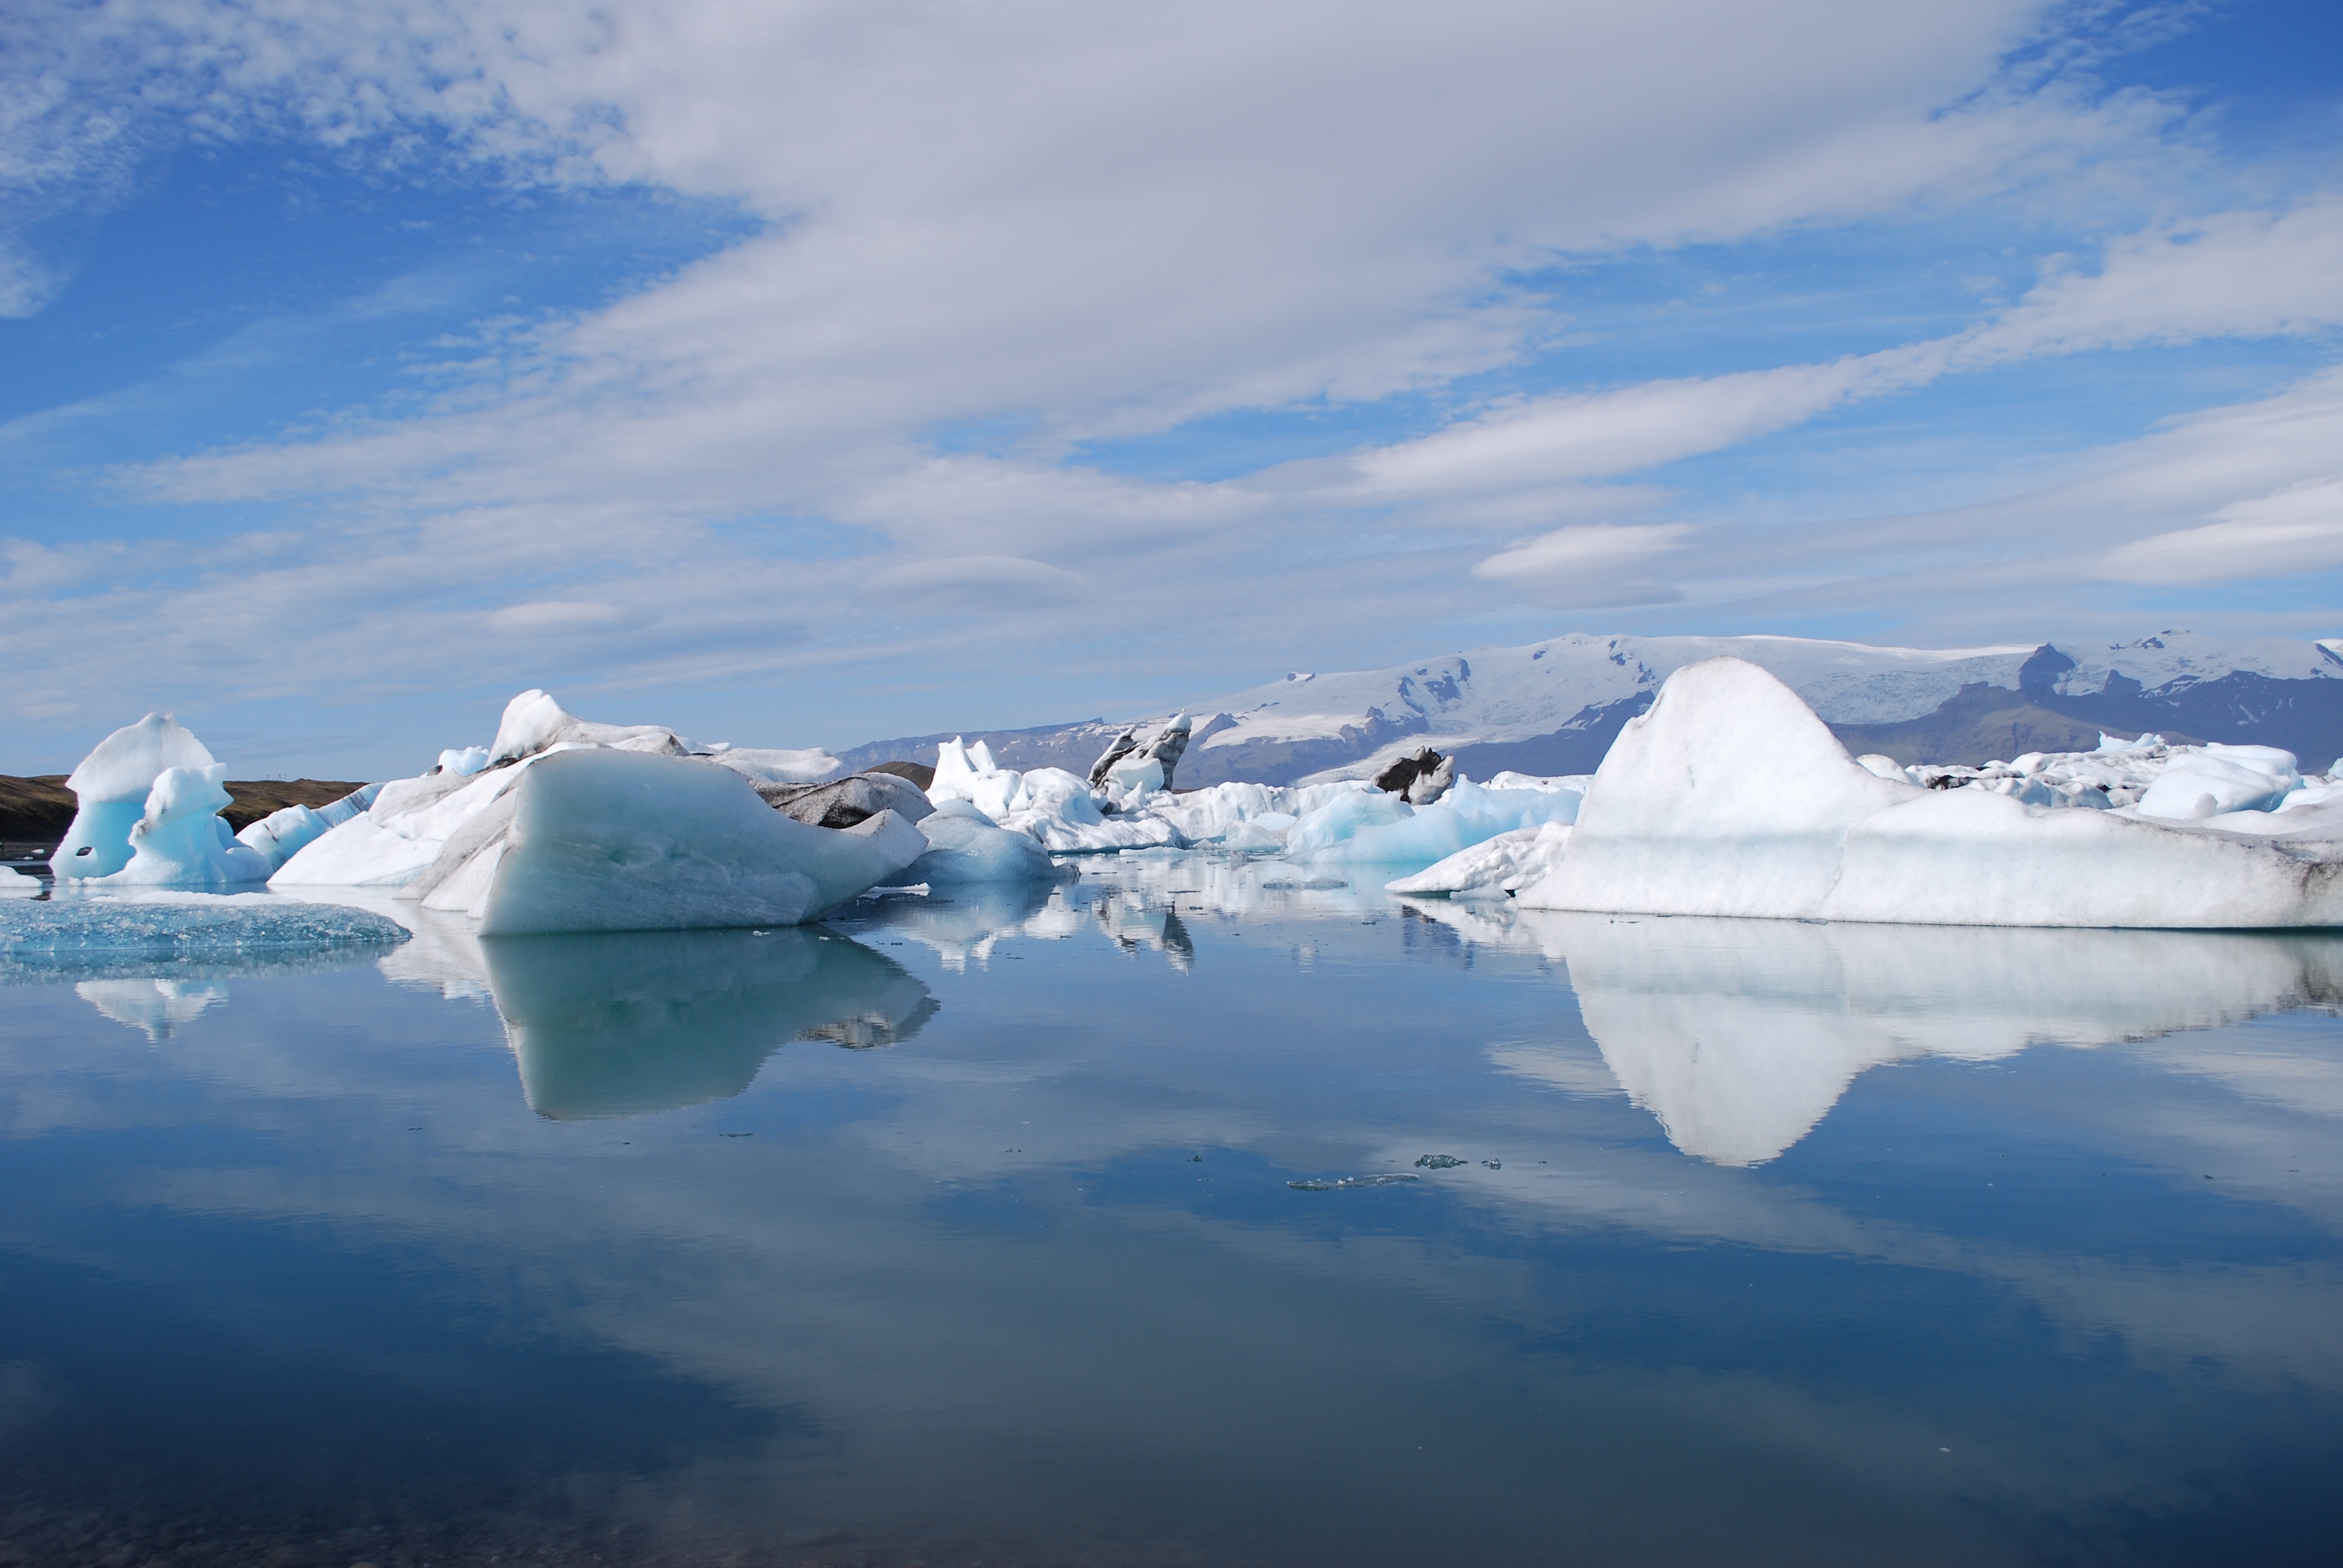
sea, snow, cloud, lake, ice, reflection, vehicle, glacier, iceland, arctic, iceberg, jokulsarlon, freezing, arctic ocean, atmosphere of earth, ice cap, sea ice